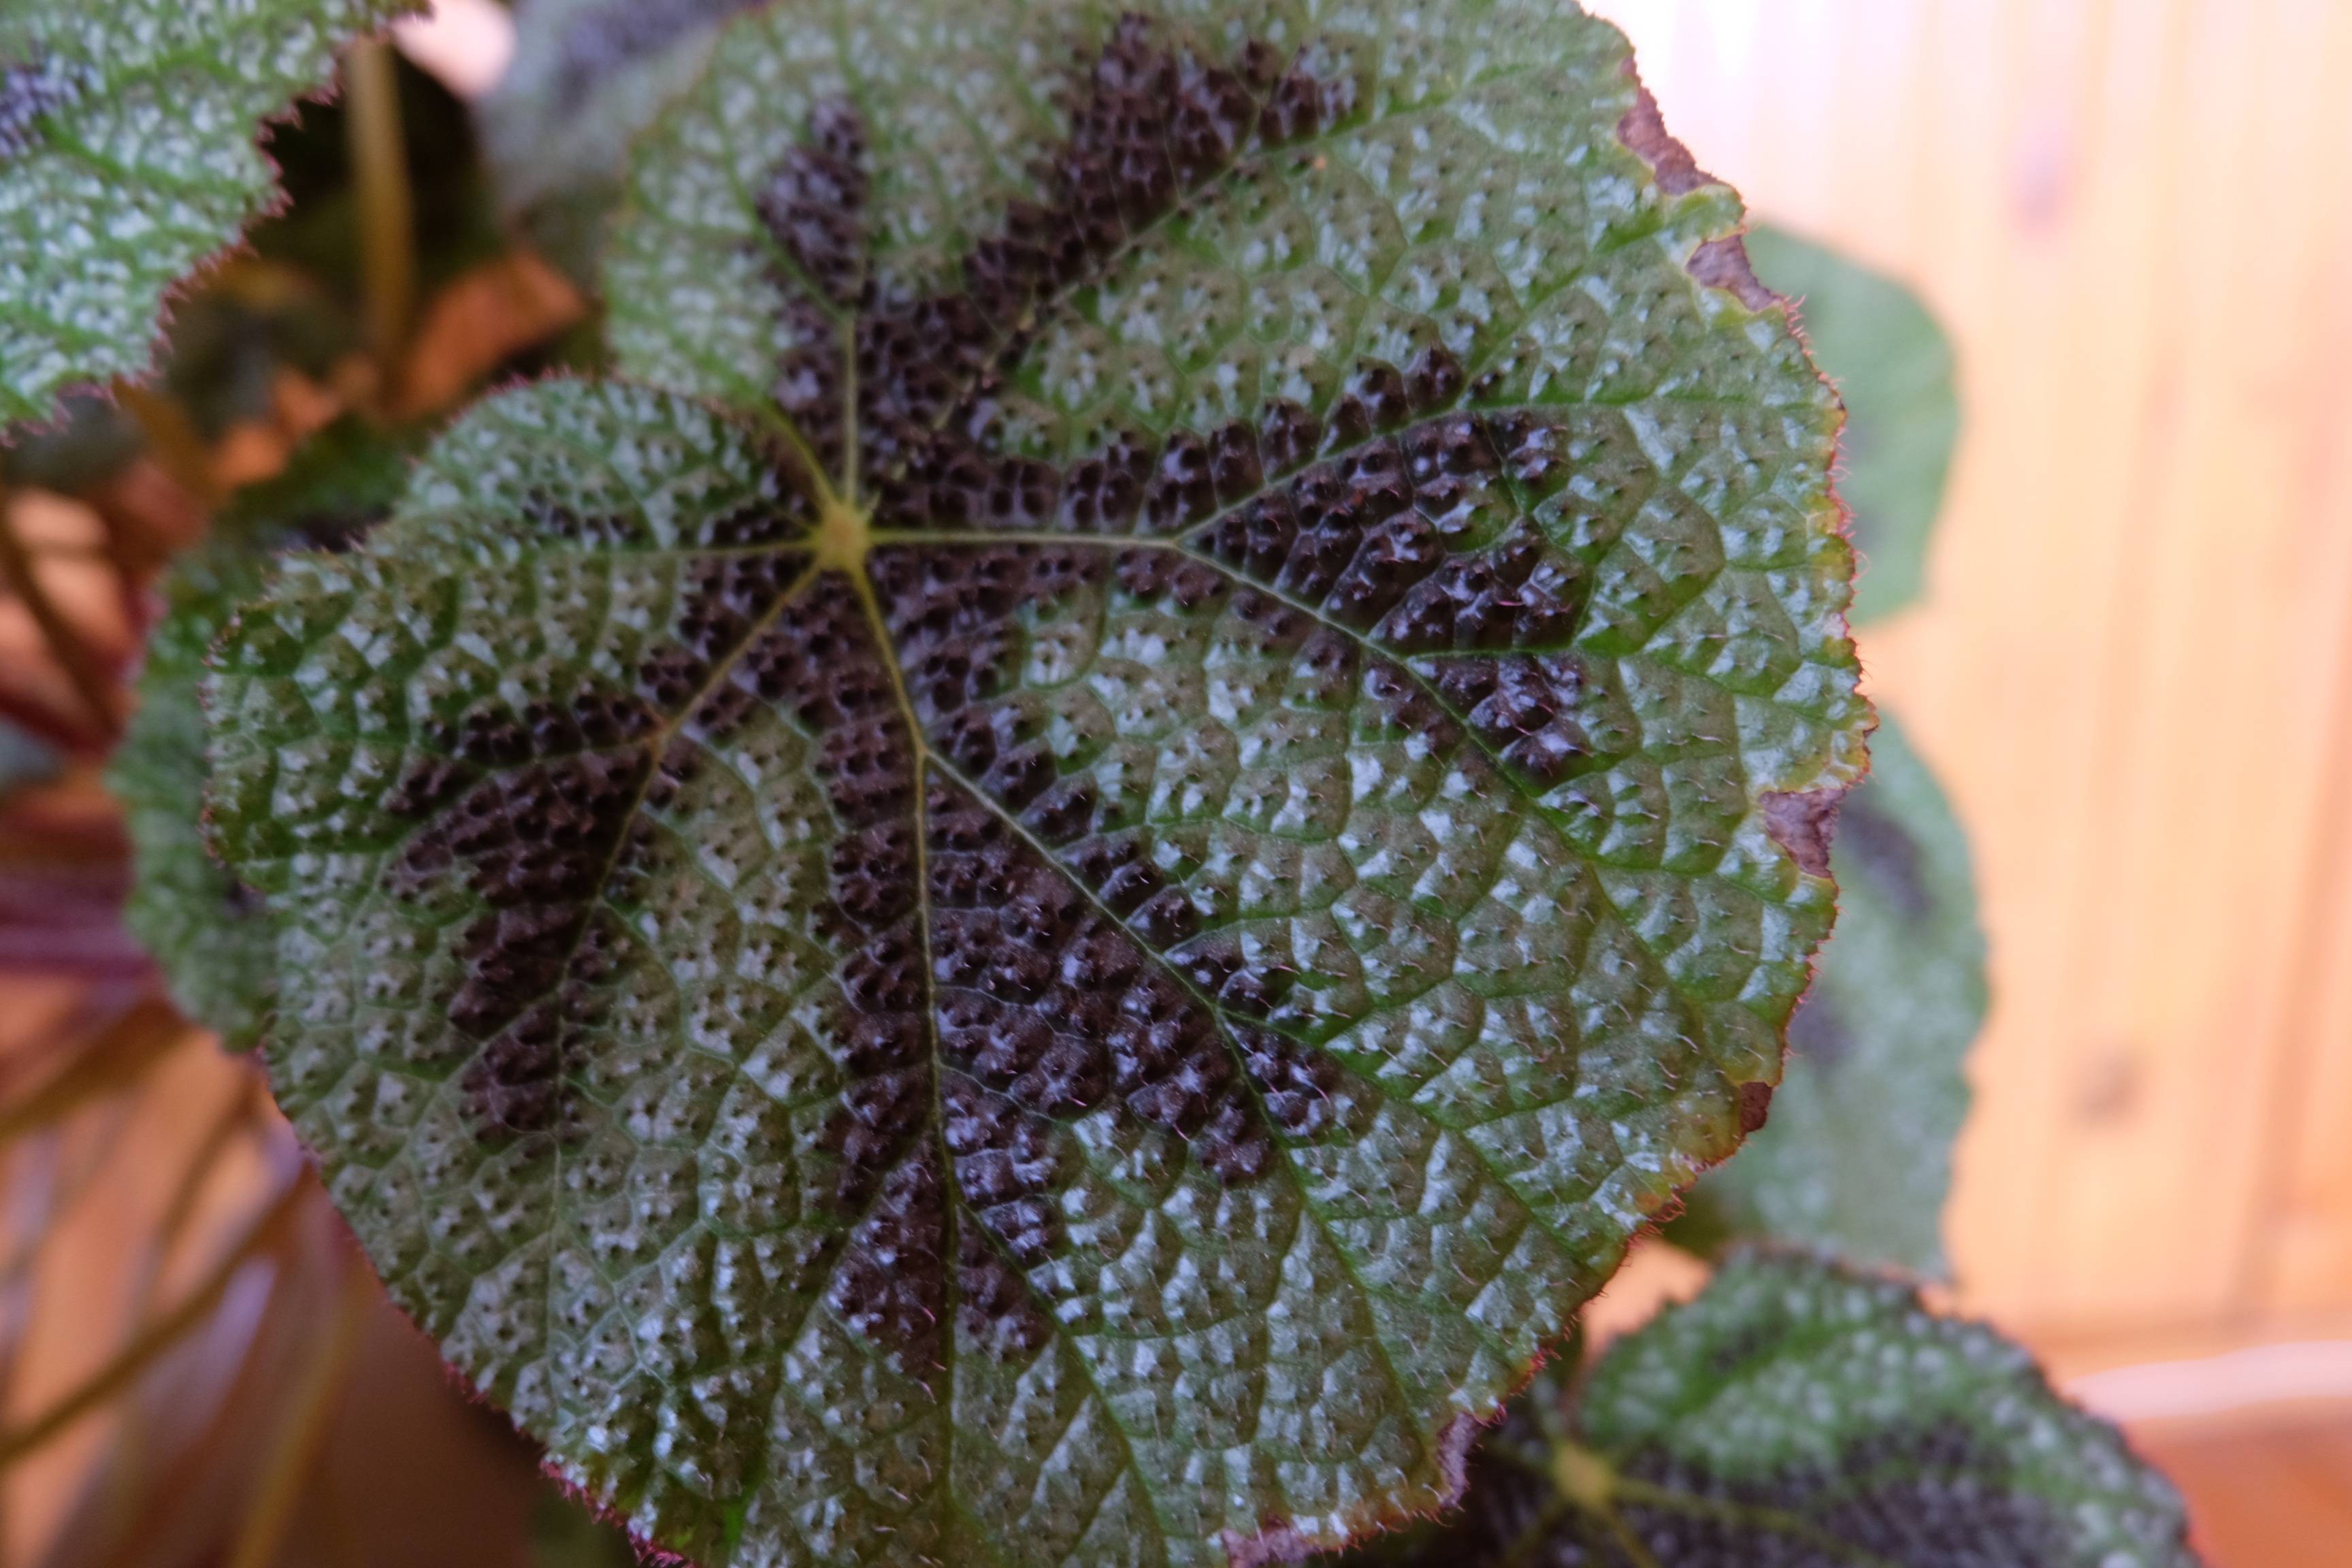
cactus, plant, leaf, flower, foliage, green, produce, indoor, botany, flora, leaves, little, large, greens, flowering plant, leaflet, variegated leaves, indoor plant, plants in pots, plant stem, land plant